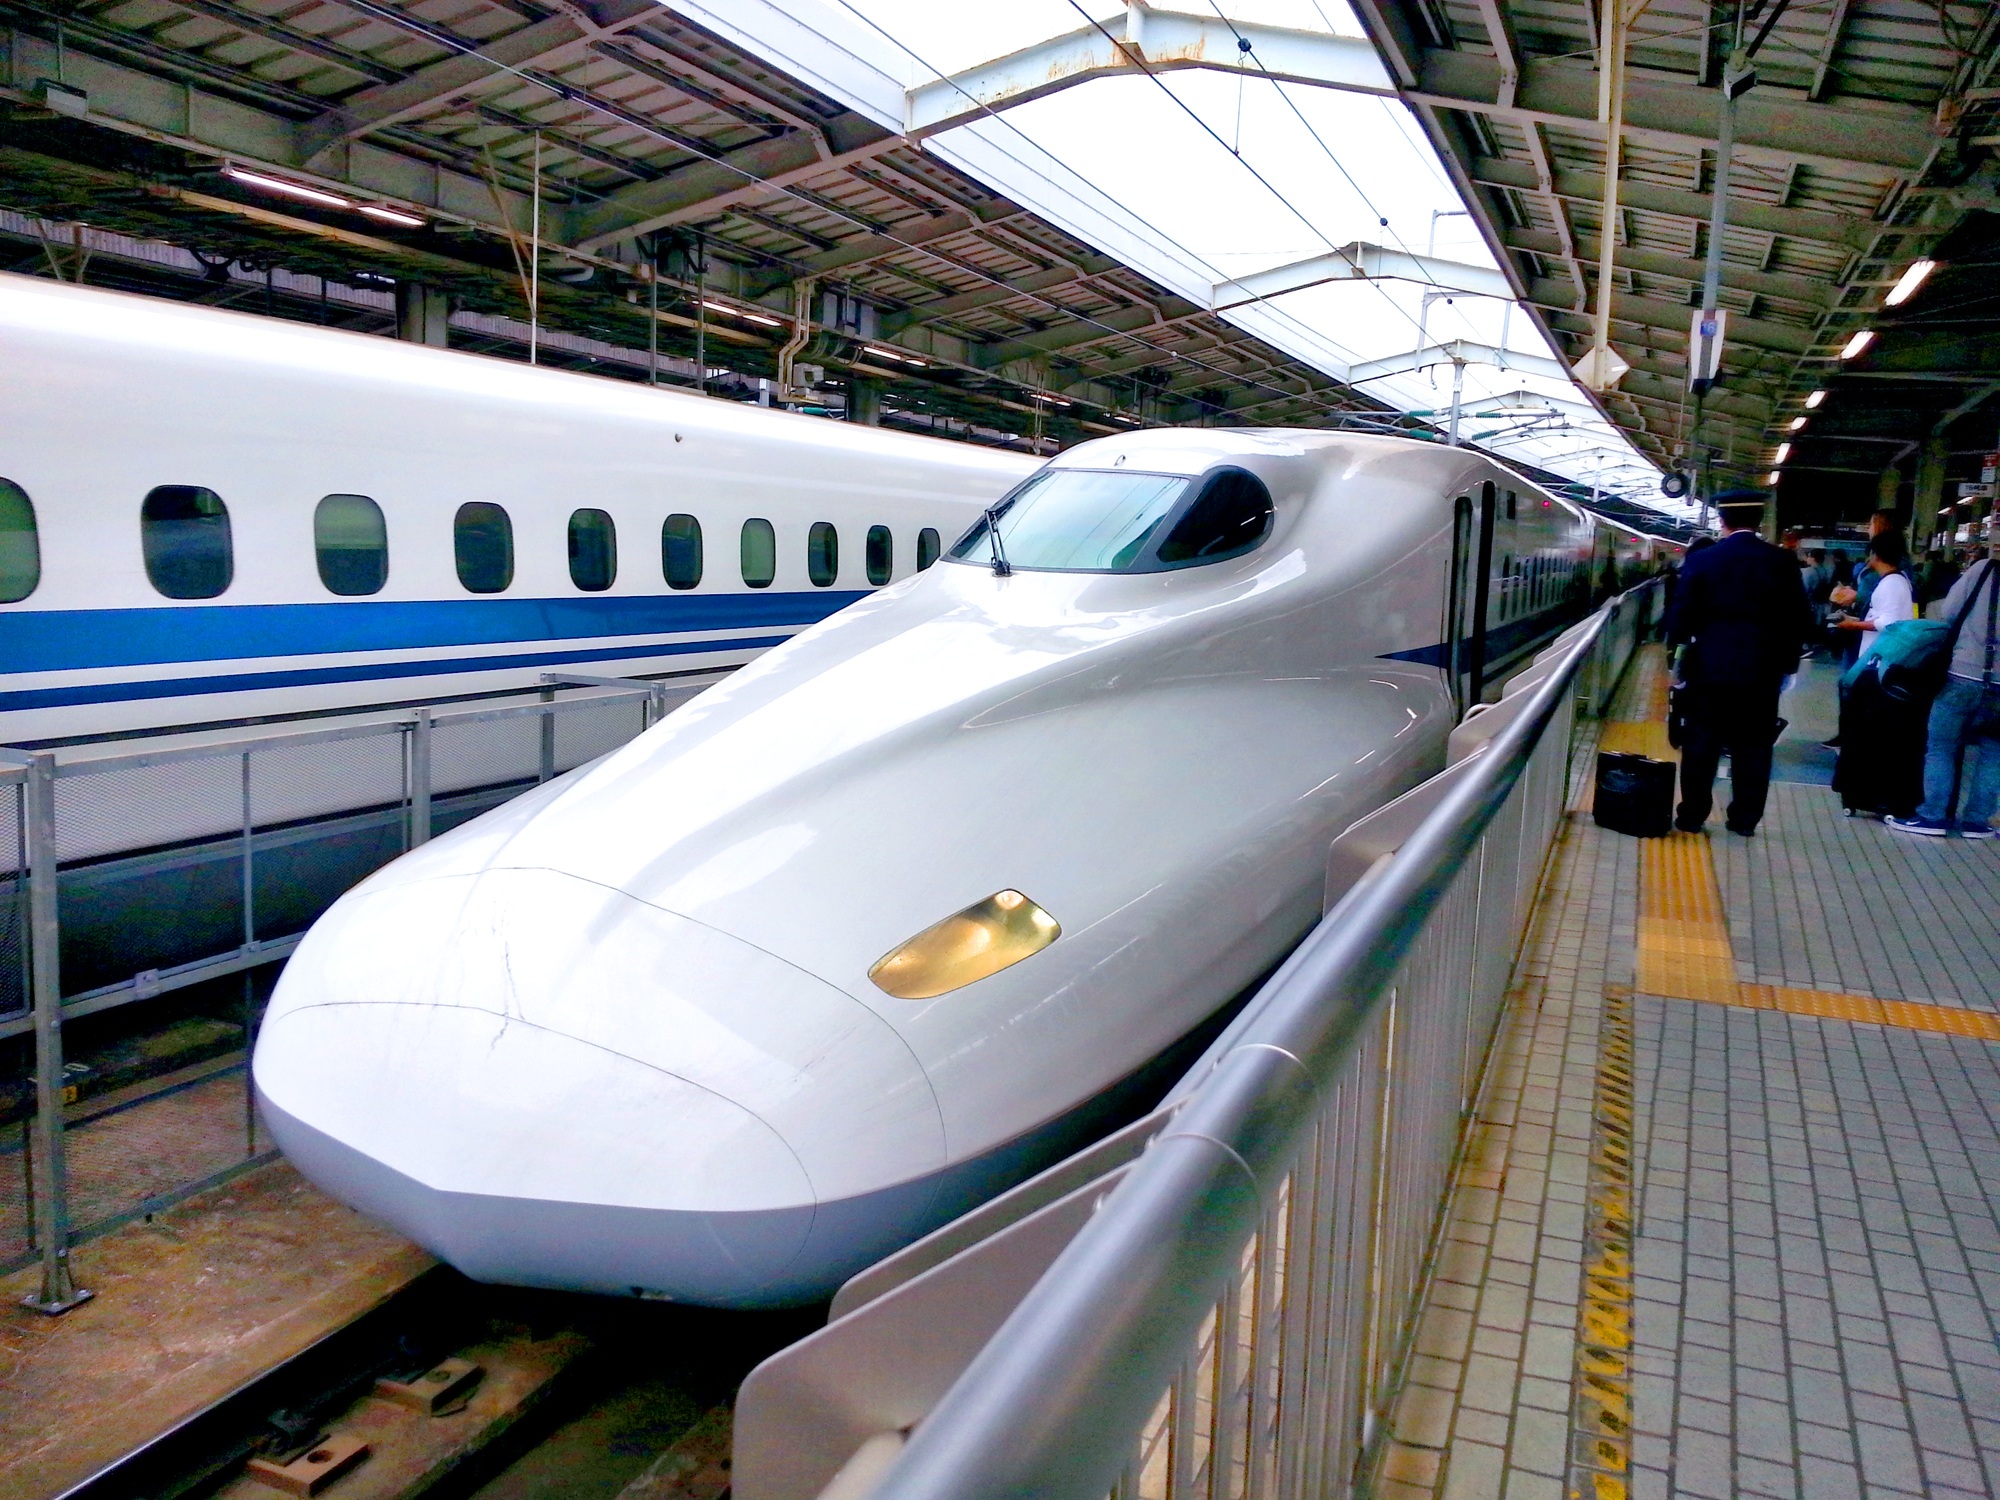
technology, railway, railroad, rail, city, train, travel, transport, vehicle, airline, station, japan, public transport, japanese, ecosystem, passenger, rail transport, tgv, high speed, bullet train, shinkansen, high speed rail, maglev